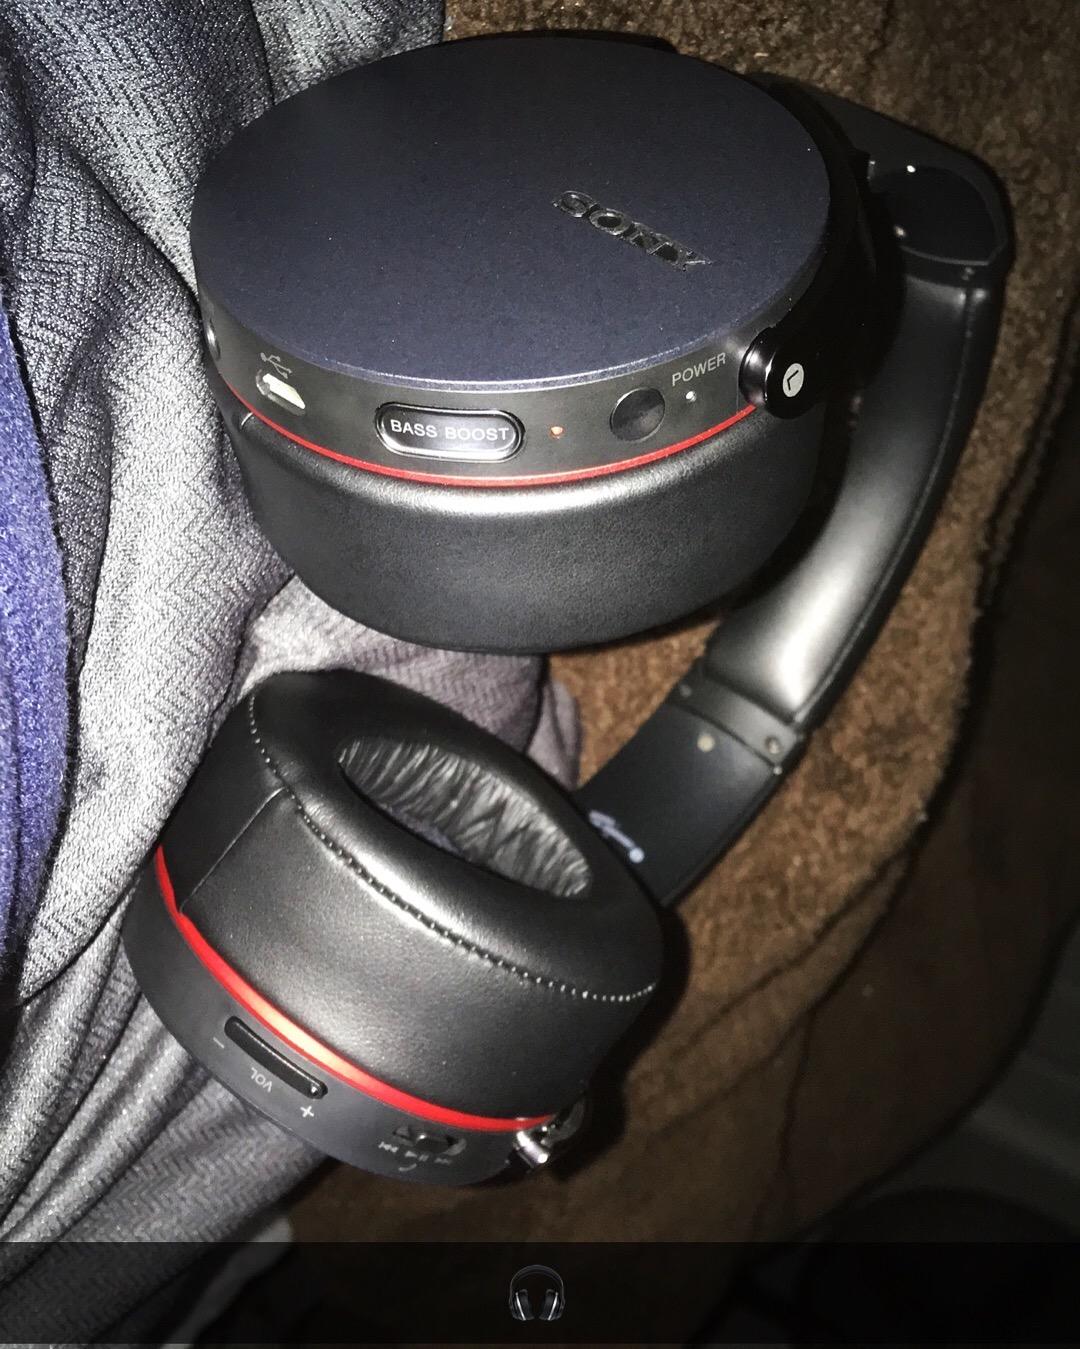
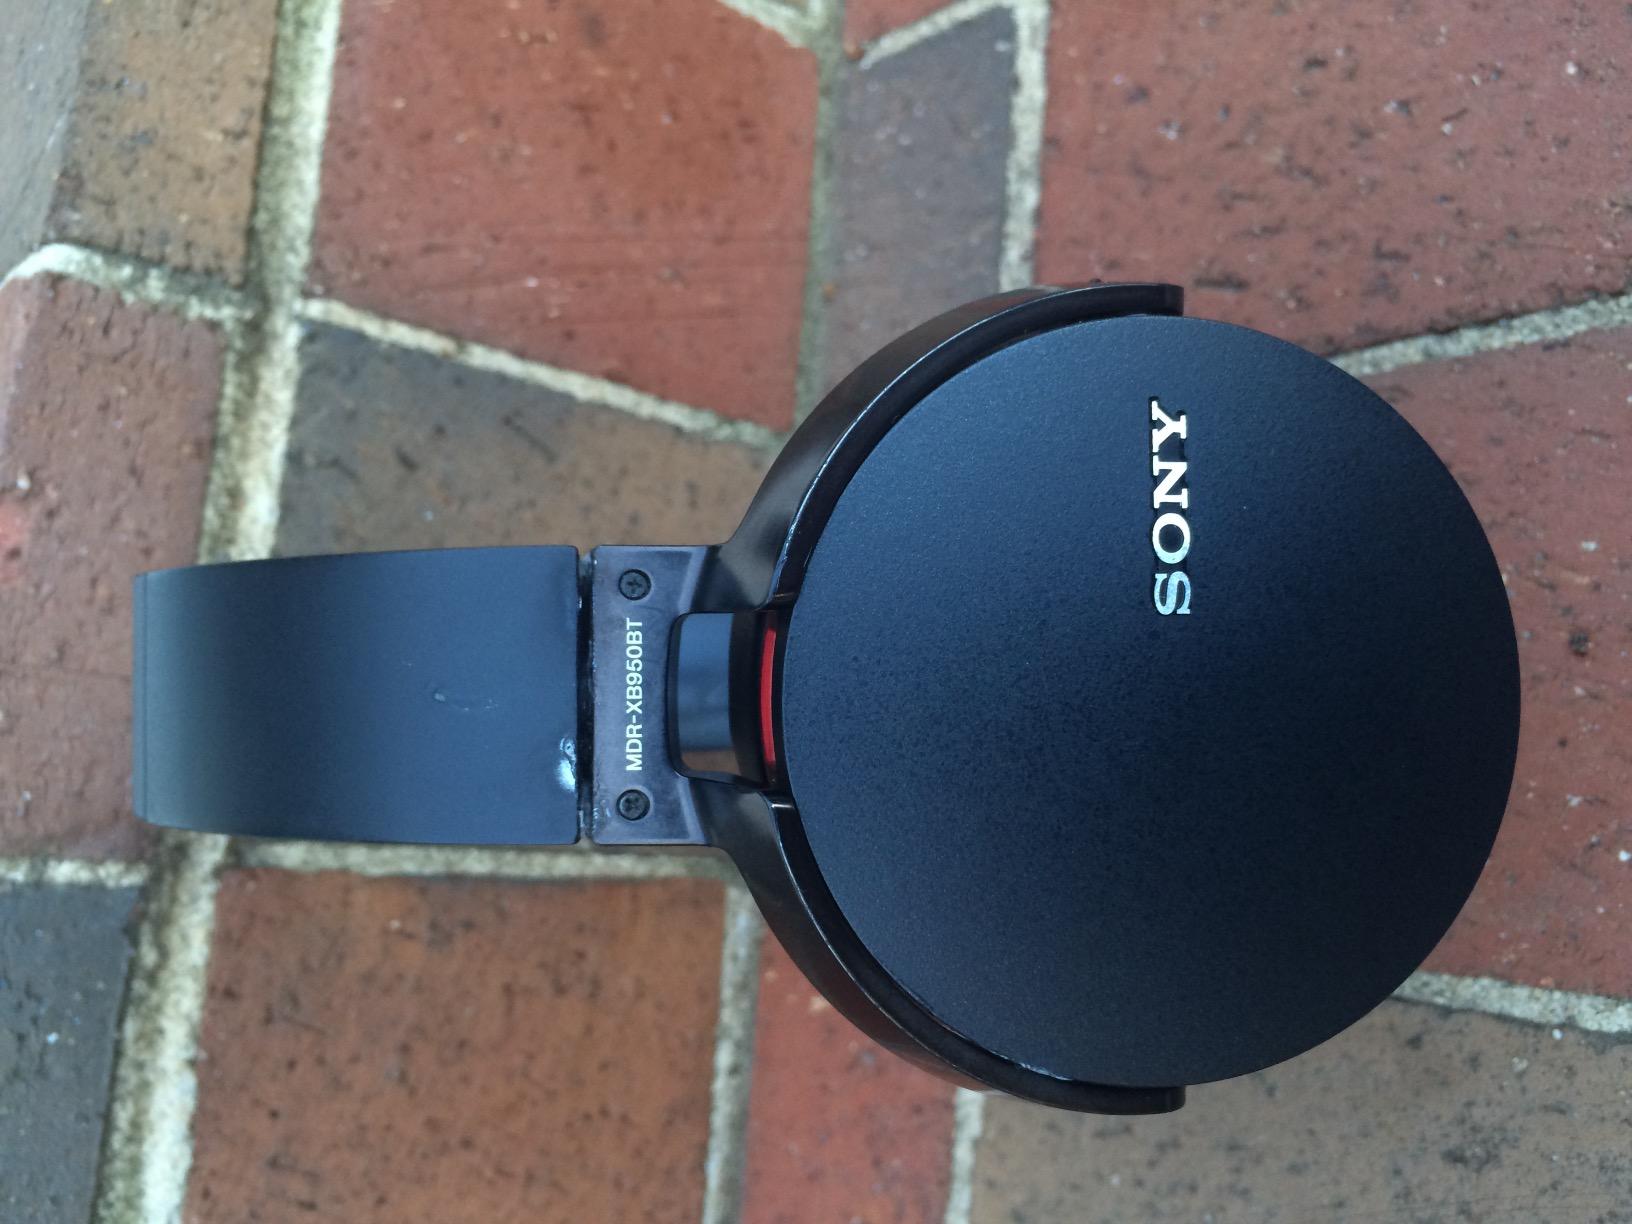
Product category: headphones
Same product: yes